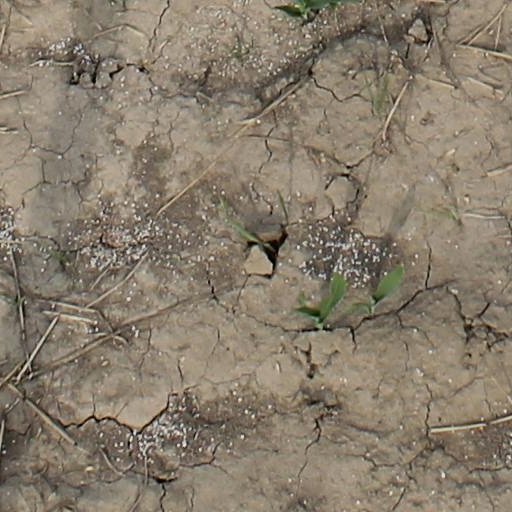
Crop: maize; corn